Abraham Beydler House

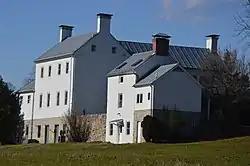
Rear of the house

Abraham Beydler House, also known as Valhalla Farm, is a historic home located near Maurertown, Shenandoah County, Virginia. It was built about 1800, and is a two-story, six room, brick dwelling in the Federal style. It has a full basement and a two-story ell added perpendicularly to the house around 1850. Also on the property are the contributing smokehouse and the remains of a spring house. The house is representative of German immigrant adoption of the Federal style of architecture, popular among residents of the Shenandoah Valley.